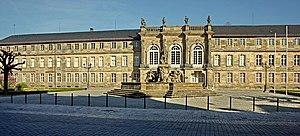
Le district de Haute-Franconie est une des trois circonscriptions de Franconie et une des sept circonscriptions de Bavière.